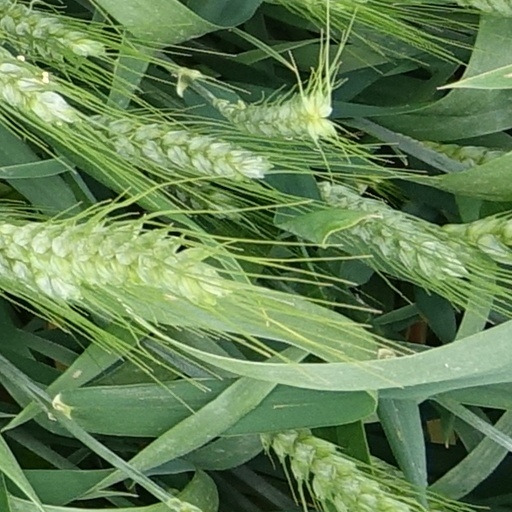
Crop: wheat